Portland, Oregon

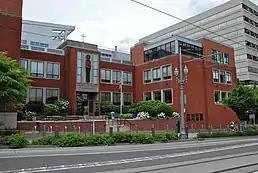
St. Mary's Academy, a private Roman Catholic girls' school established in 1859

The Portland Art Museum owns the city's largest art collection and presents a variety of touring exhibitions each year and, with the recent addition of the Modern and Contemporary Art wing, it became one of the United States' 25 largest museums. The Oregon Historical Society Museum, founded in 1898, which has a variety of books, film, pictures, artifacts, and maps dating back throughout Oregon's history. It houses permanent and temporary exhibits about Oregon history, and hosts traveling exhibits about the history of the United States.